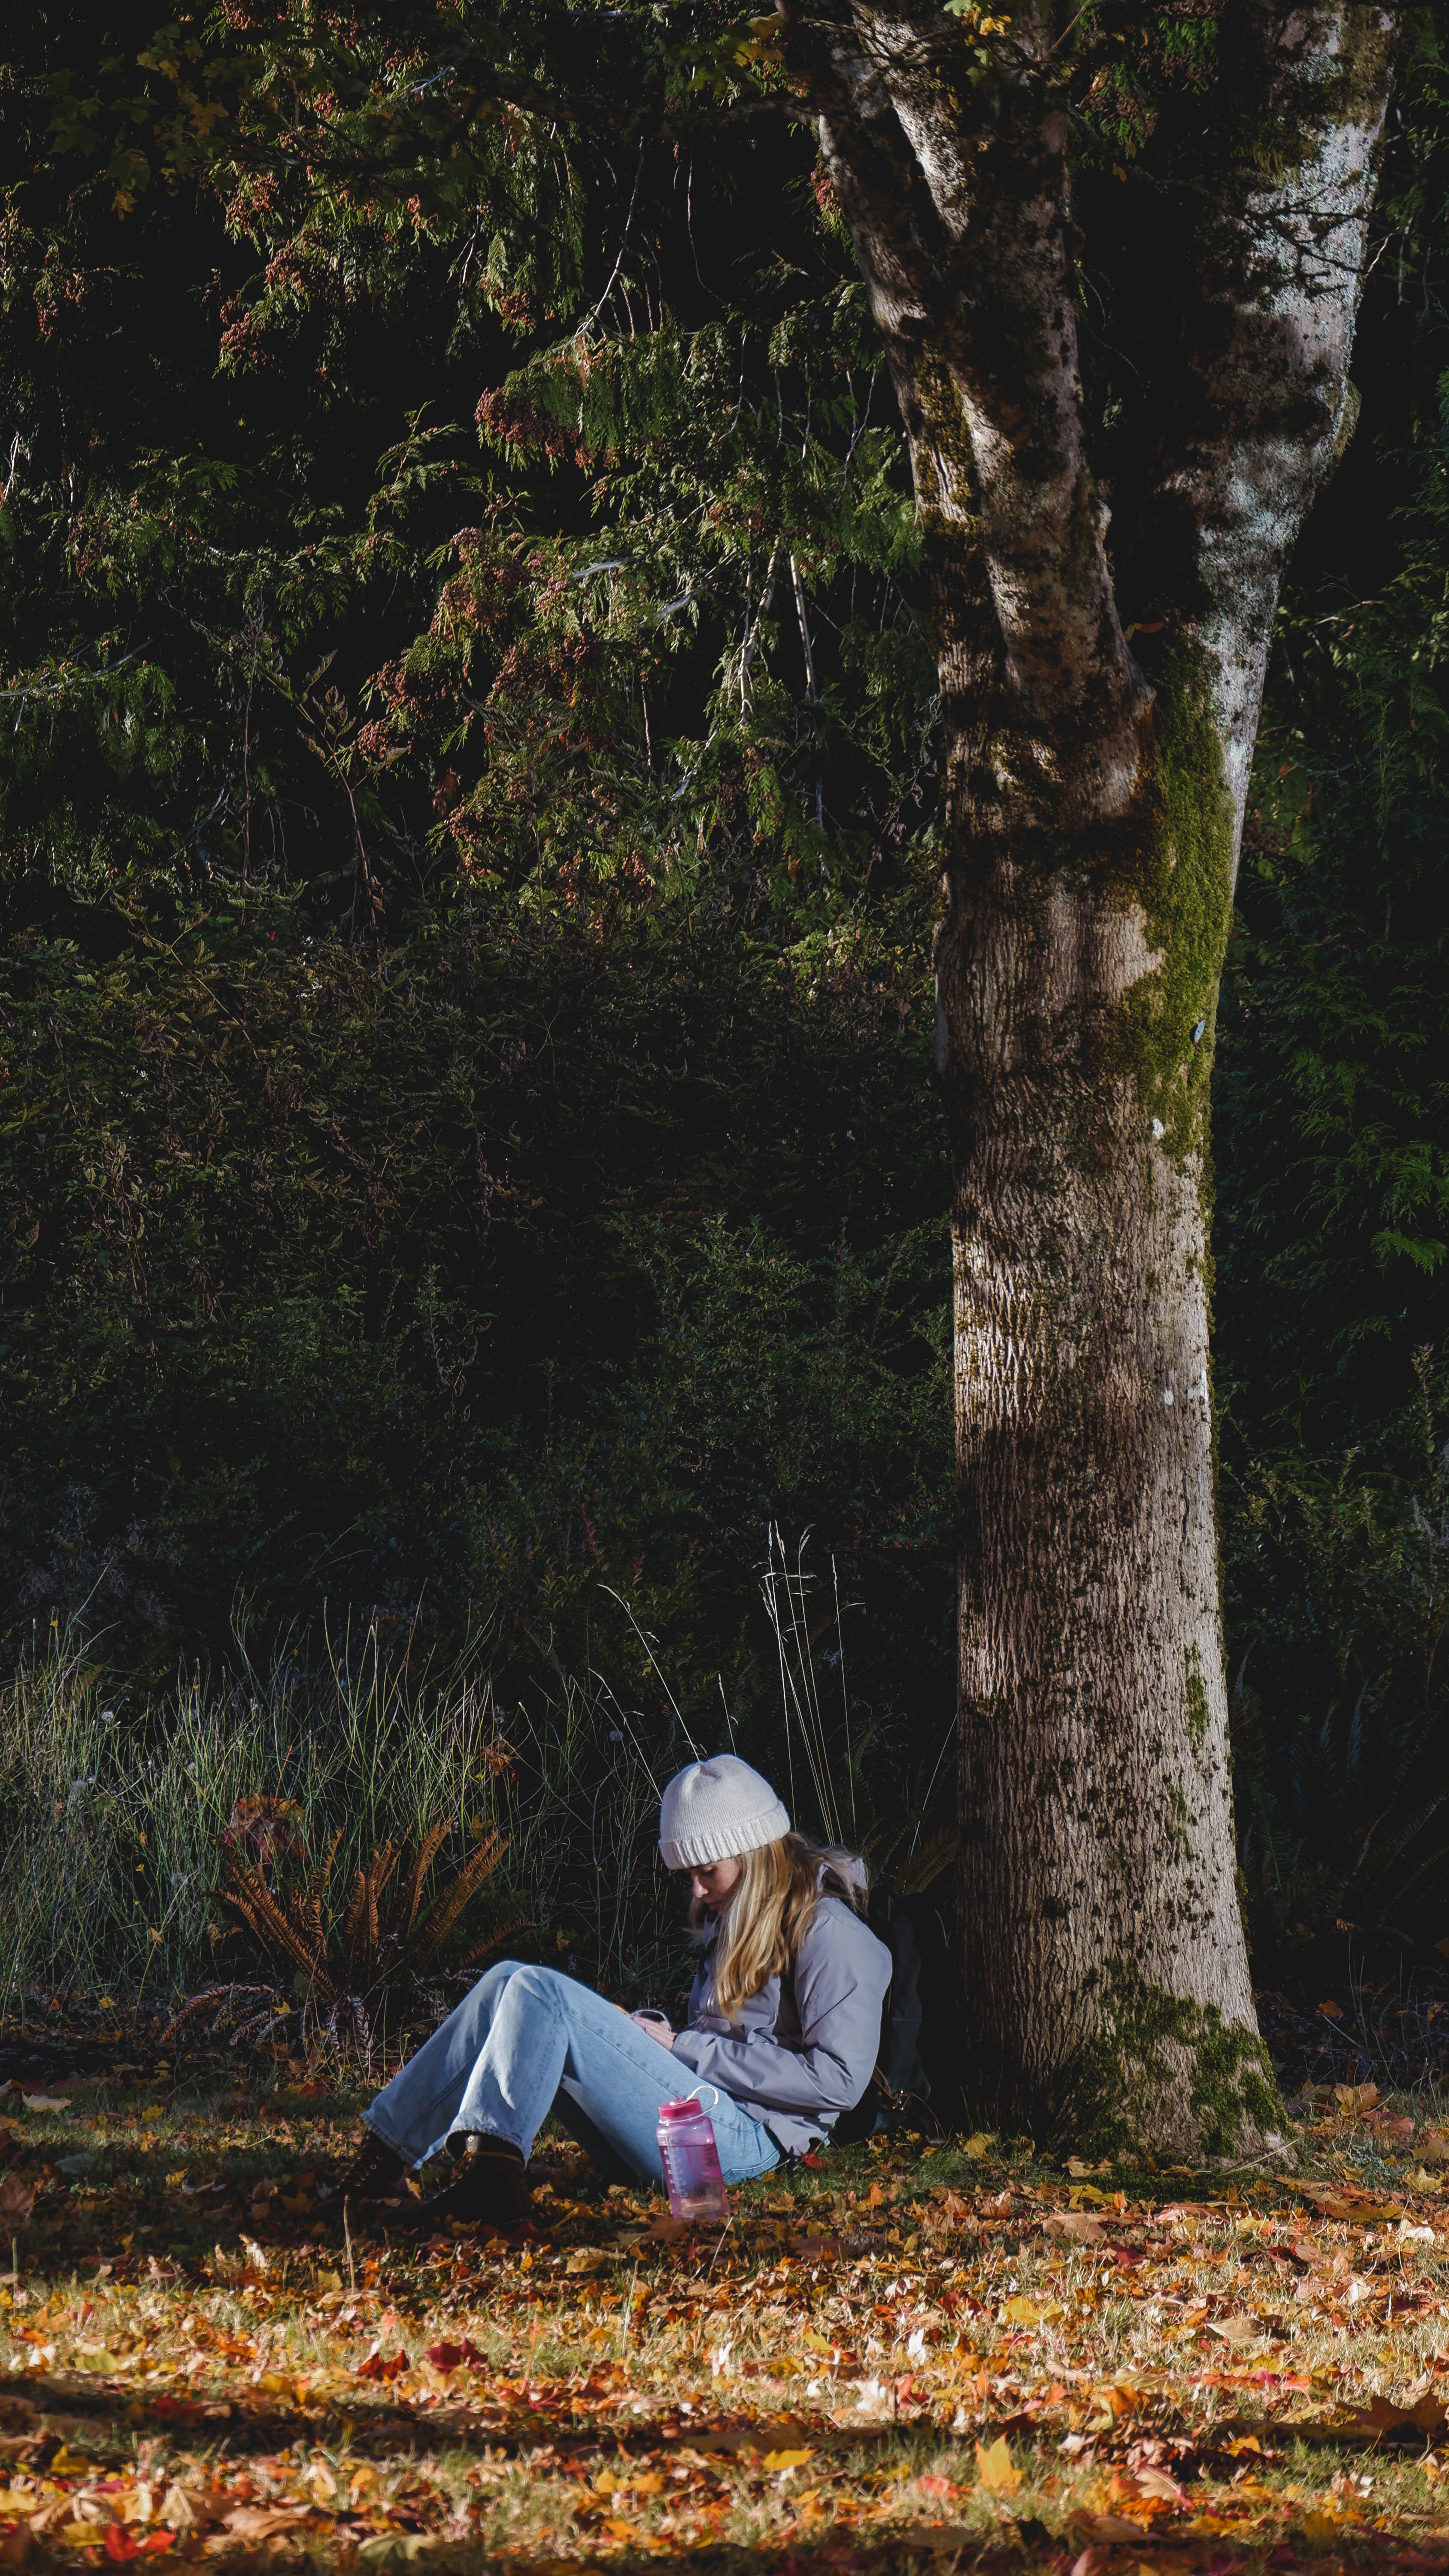
natural, plant, People in nature, wood, branch, natural landscape, vegetation, sunlight, tree, trunk, fawn, grass, twig, adaptation, deciduous, landscape, Tints and shades, forest, woodland, leisure, temperate broadleaf and mixed forest, soil, shrub, sitting, grove, grassland, old growth forest, shadow, Northern hardwood forest, autumn, garden, jungle, portrait photography, darkness, rock